List of United States Marine Corps lieutenant generals on active duty before 1960

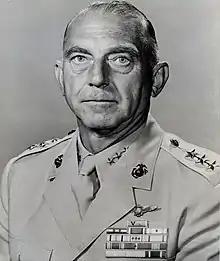
Verne J. McCaul

From 1938 to 1959, Marine officers who were specially commended for the performance of duty in actual combat before the end of World War II could retire with the rank but not the pay of the next higher grade. Such honorary increases in rank at retirement were called tombstone promotions, since their only tangible benefit was the right to carve the higher rank on one's tombstone. Tombstone promotions made James C. Breckinridge the first three-star Marine in October 1941, and Thomas Holcomb the first four-star Marine in January 1944.